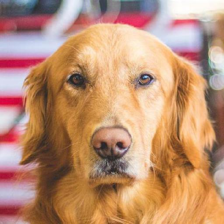
Label: animals